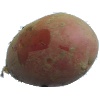
Label: Potato Red 1